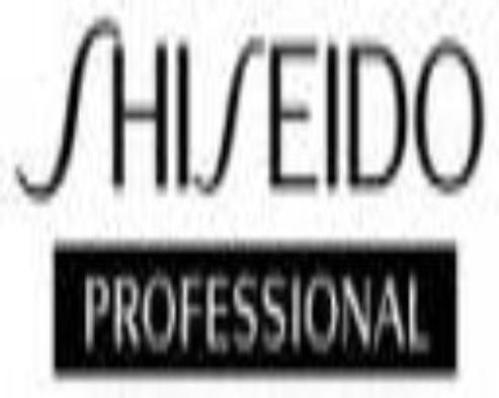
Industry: Necessities